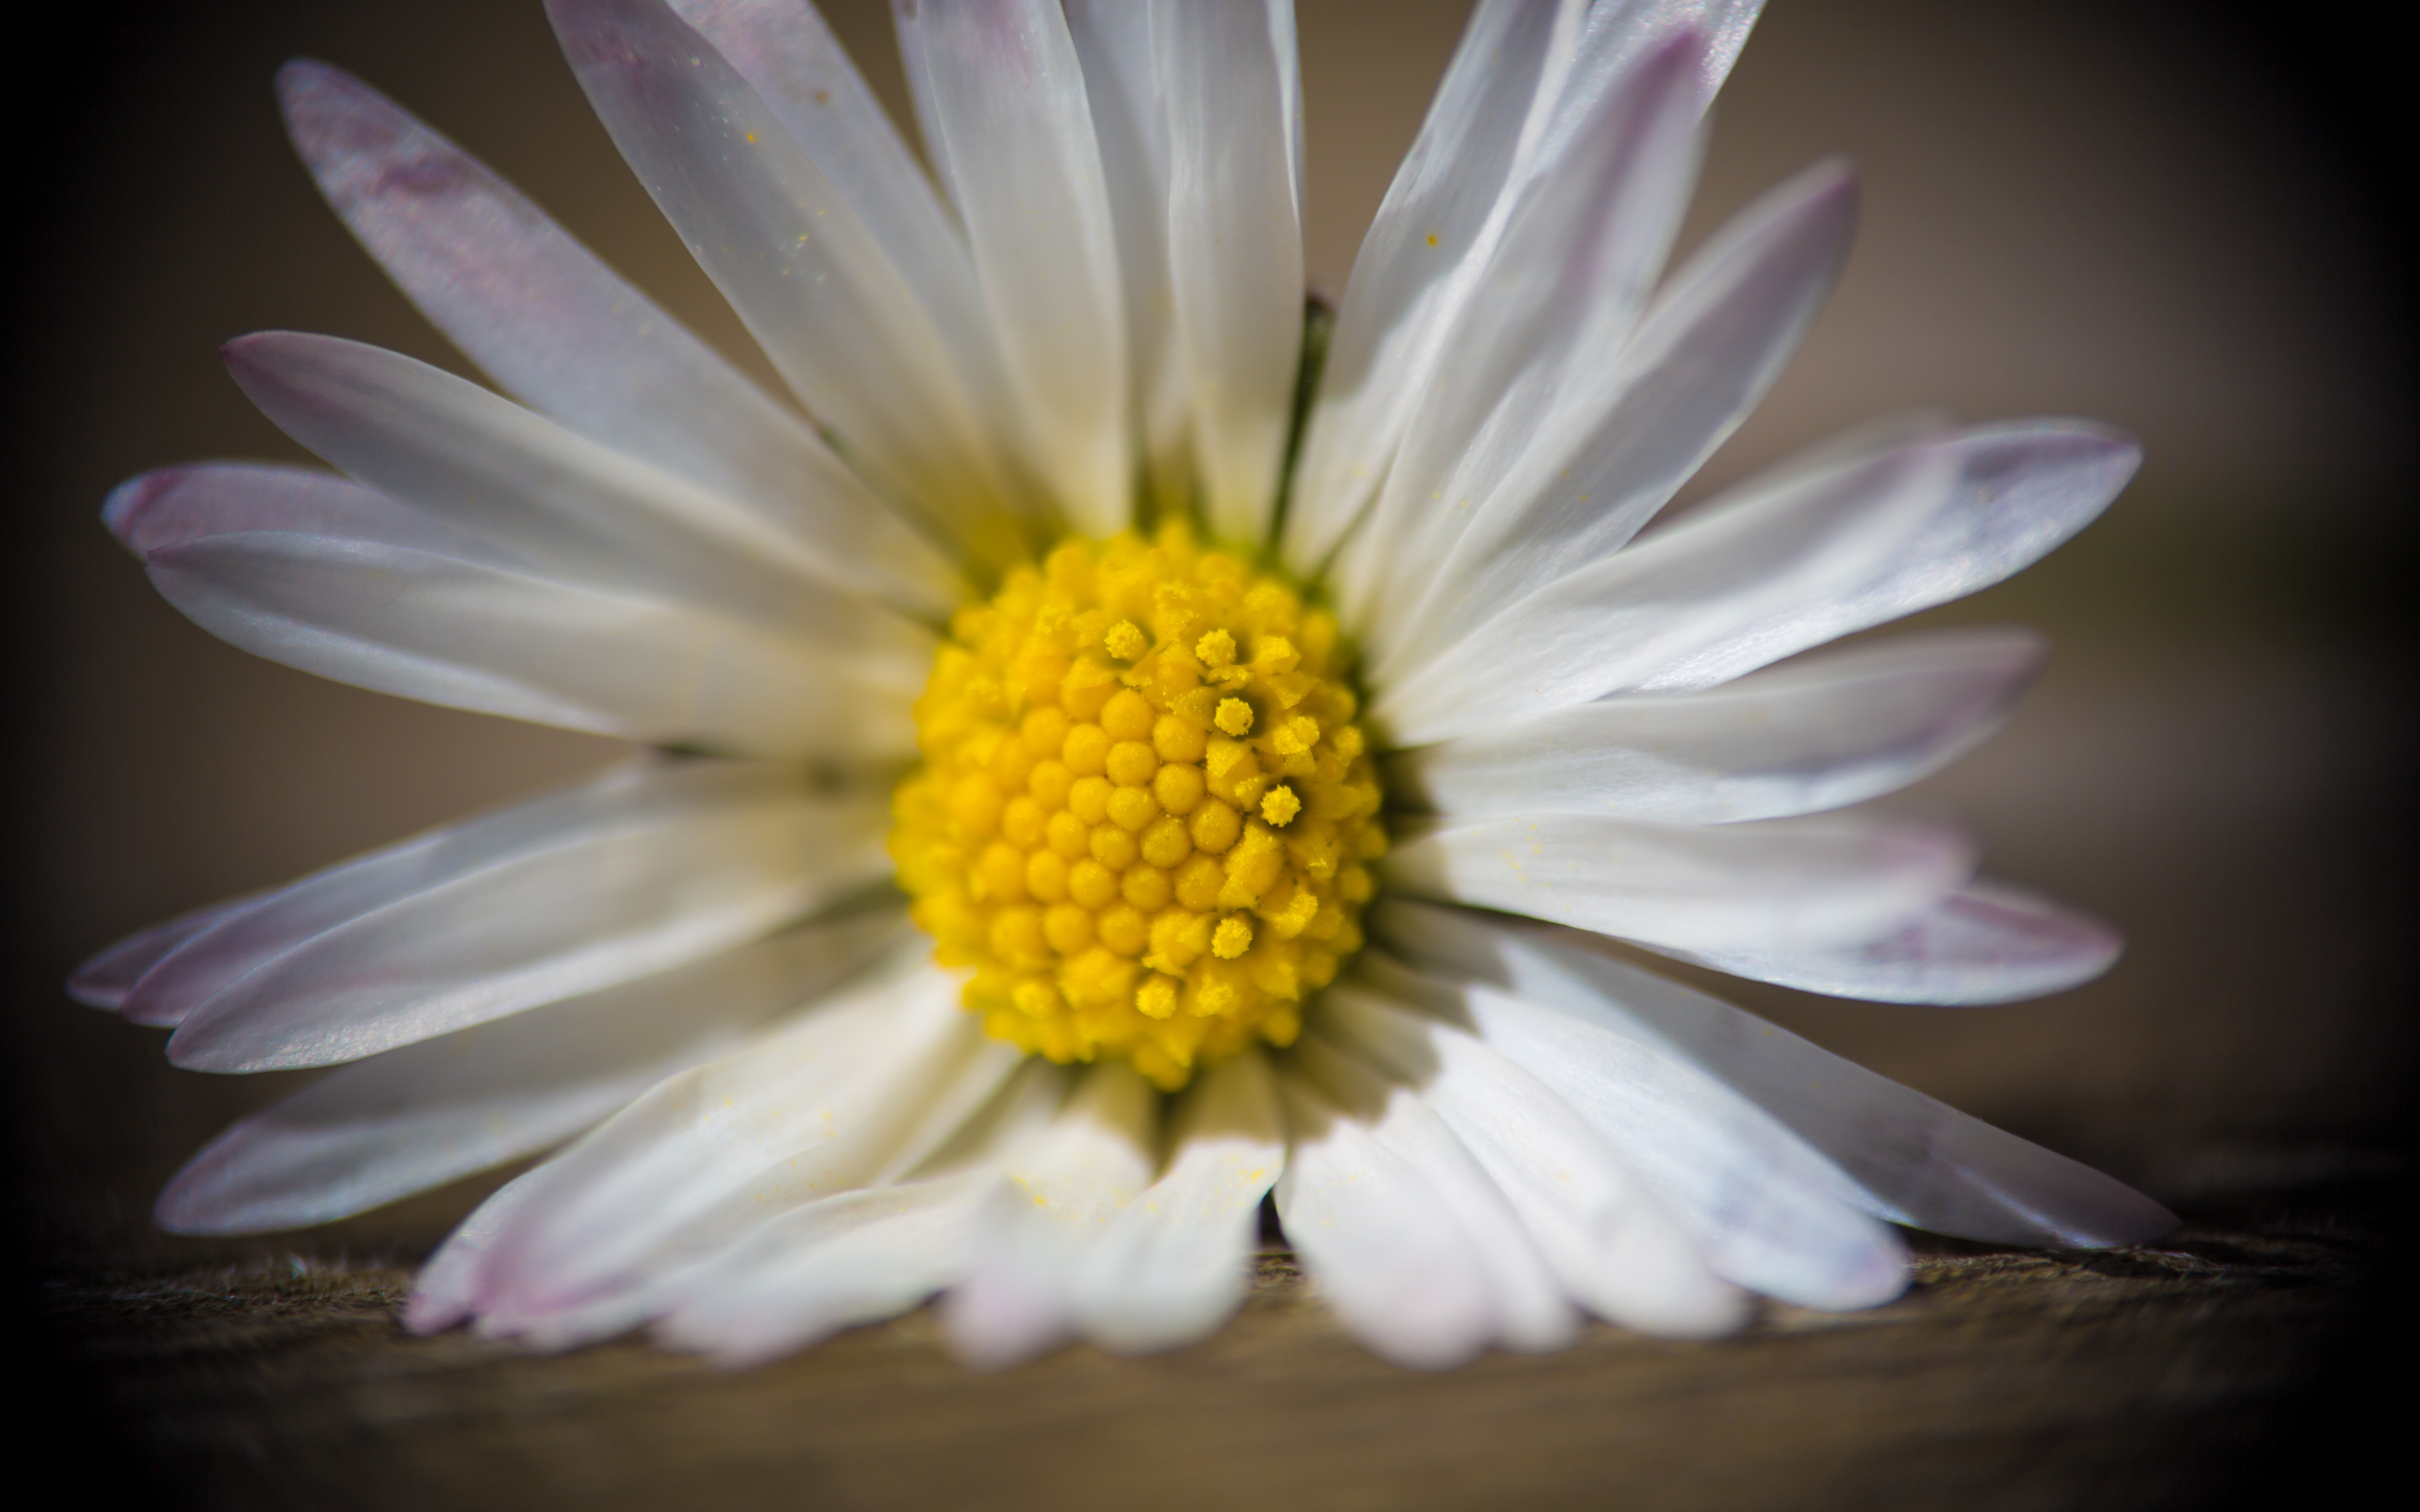
table, blossom, plant, wood, photography, flower, petal, daisy, botany, yellow, close, flora, wildflower, close up, macro photography, flowering plant, daisy family, oxeye daisy, pick flowers, plant stem, land plant